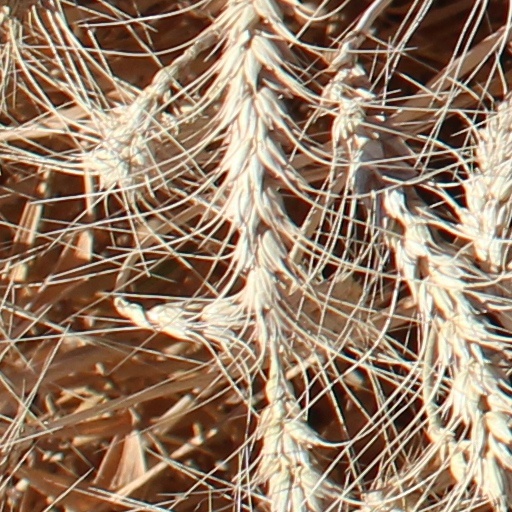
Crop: wheat